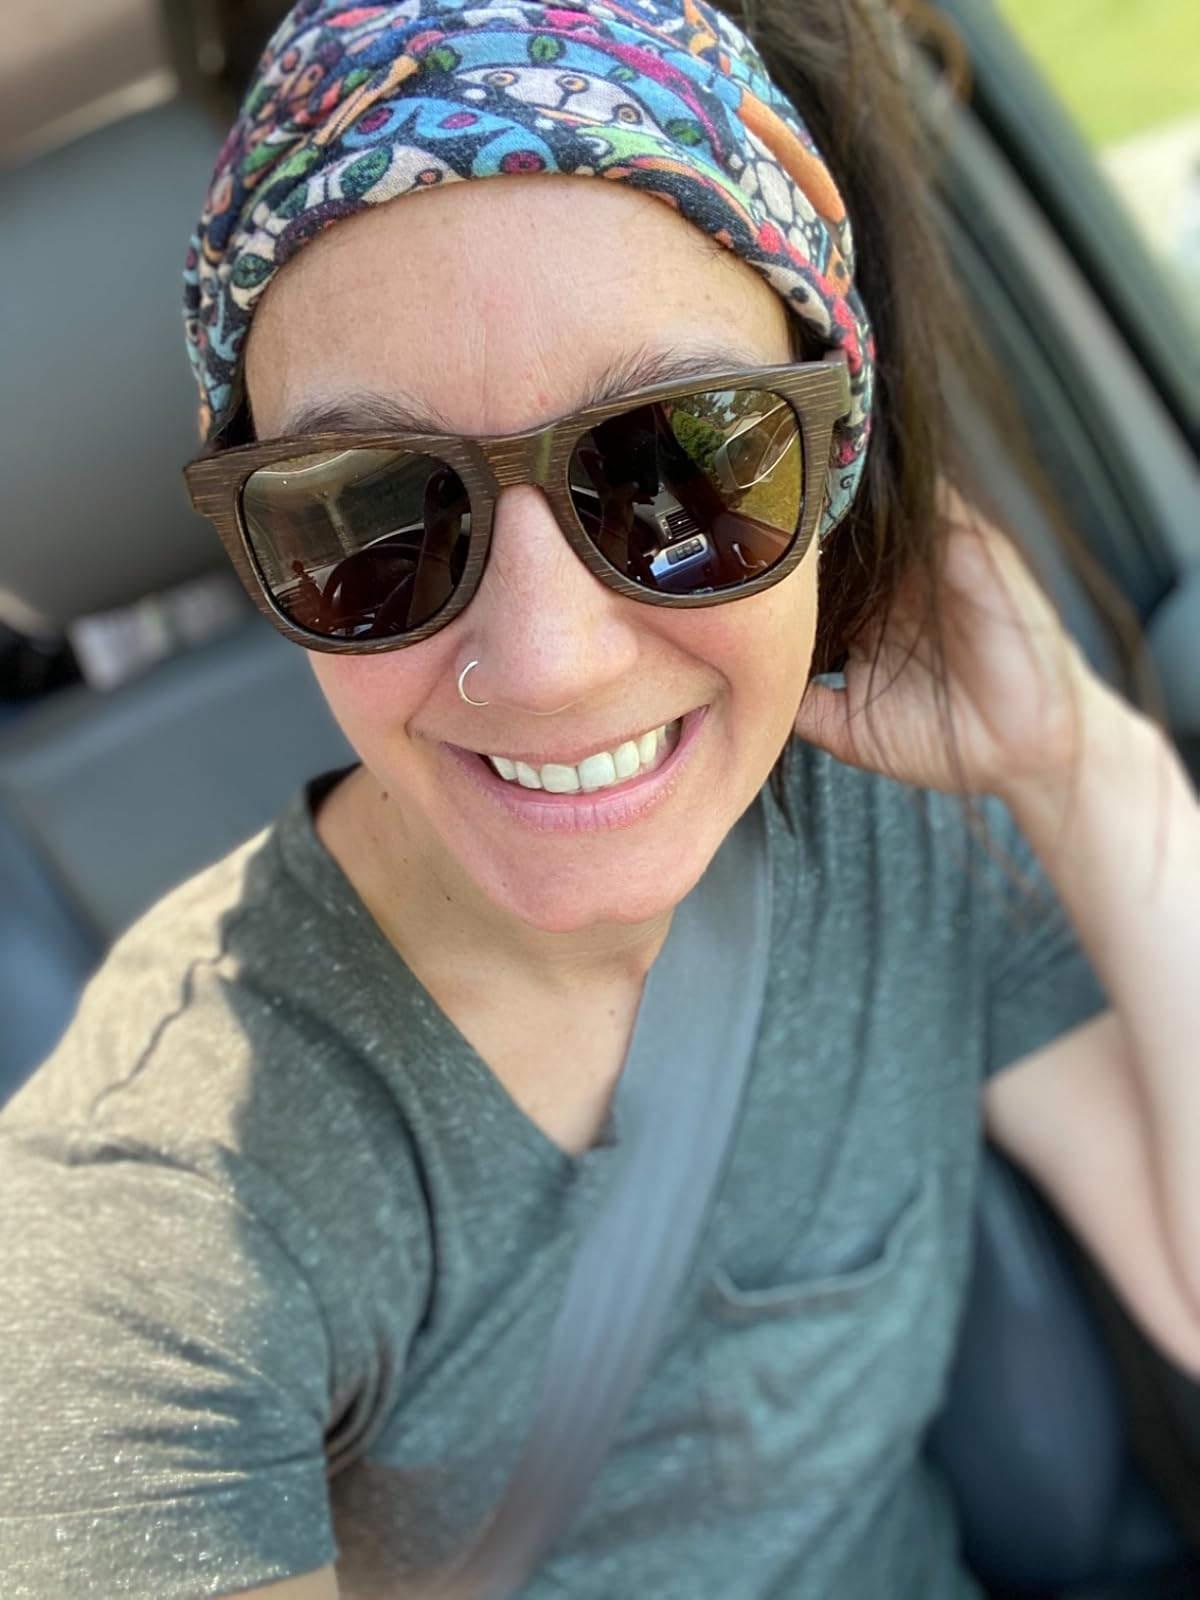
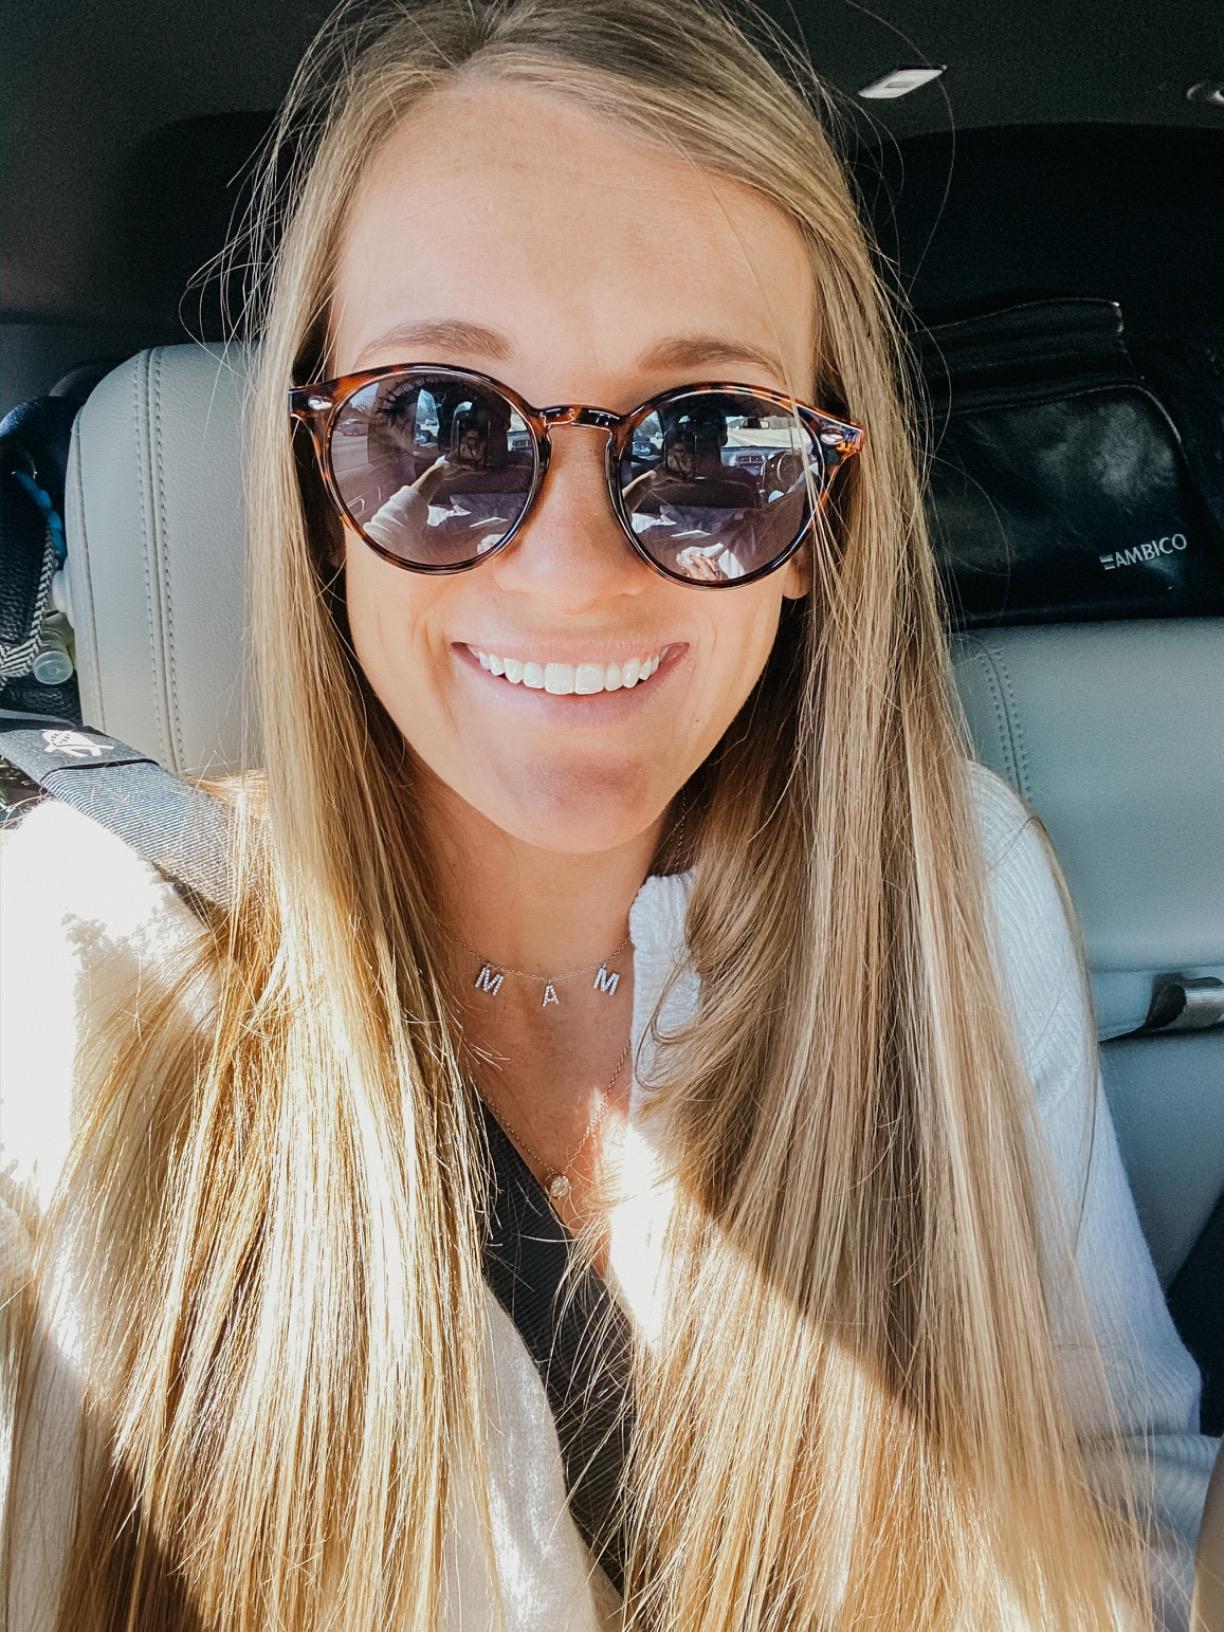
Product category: accessories_sunglasses
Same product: no